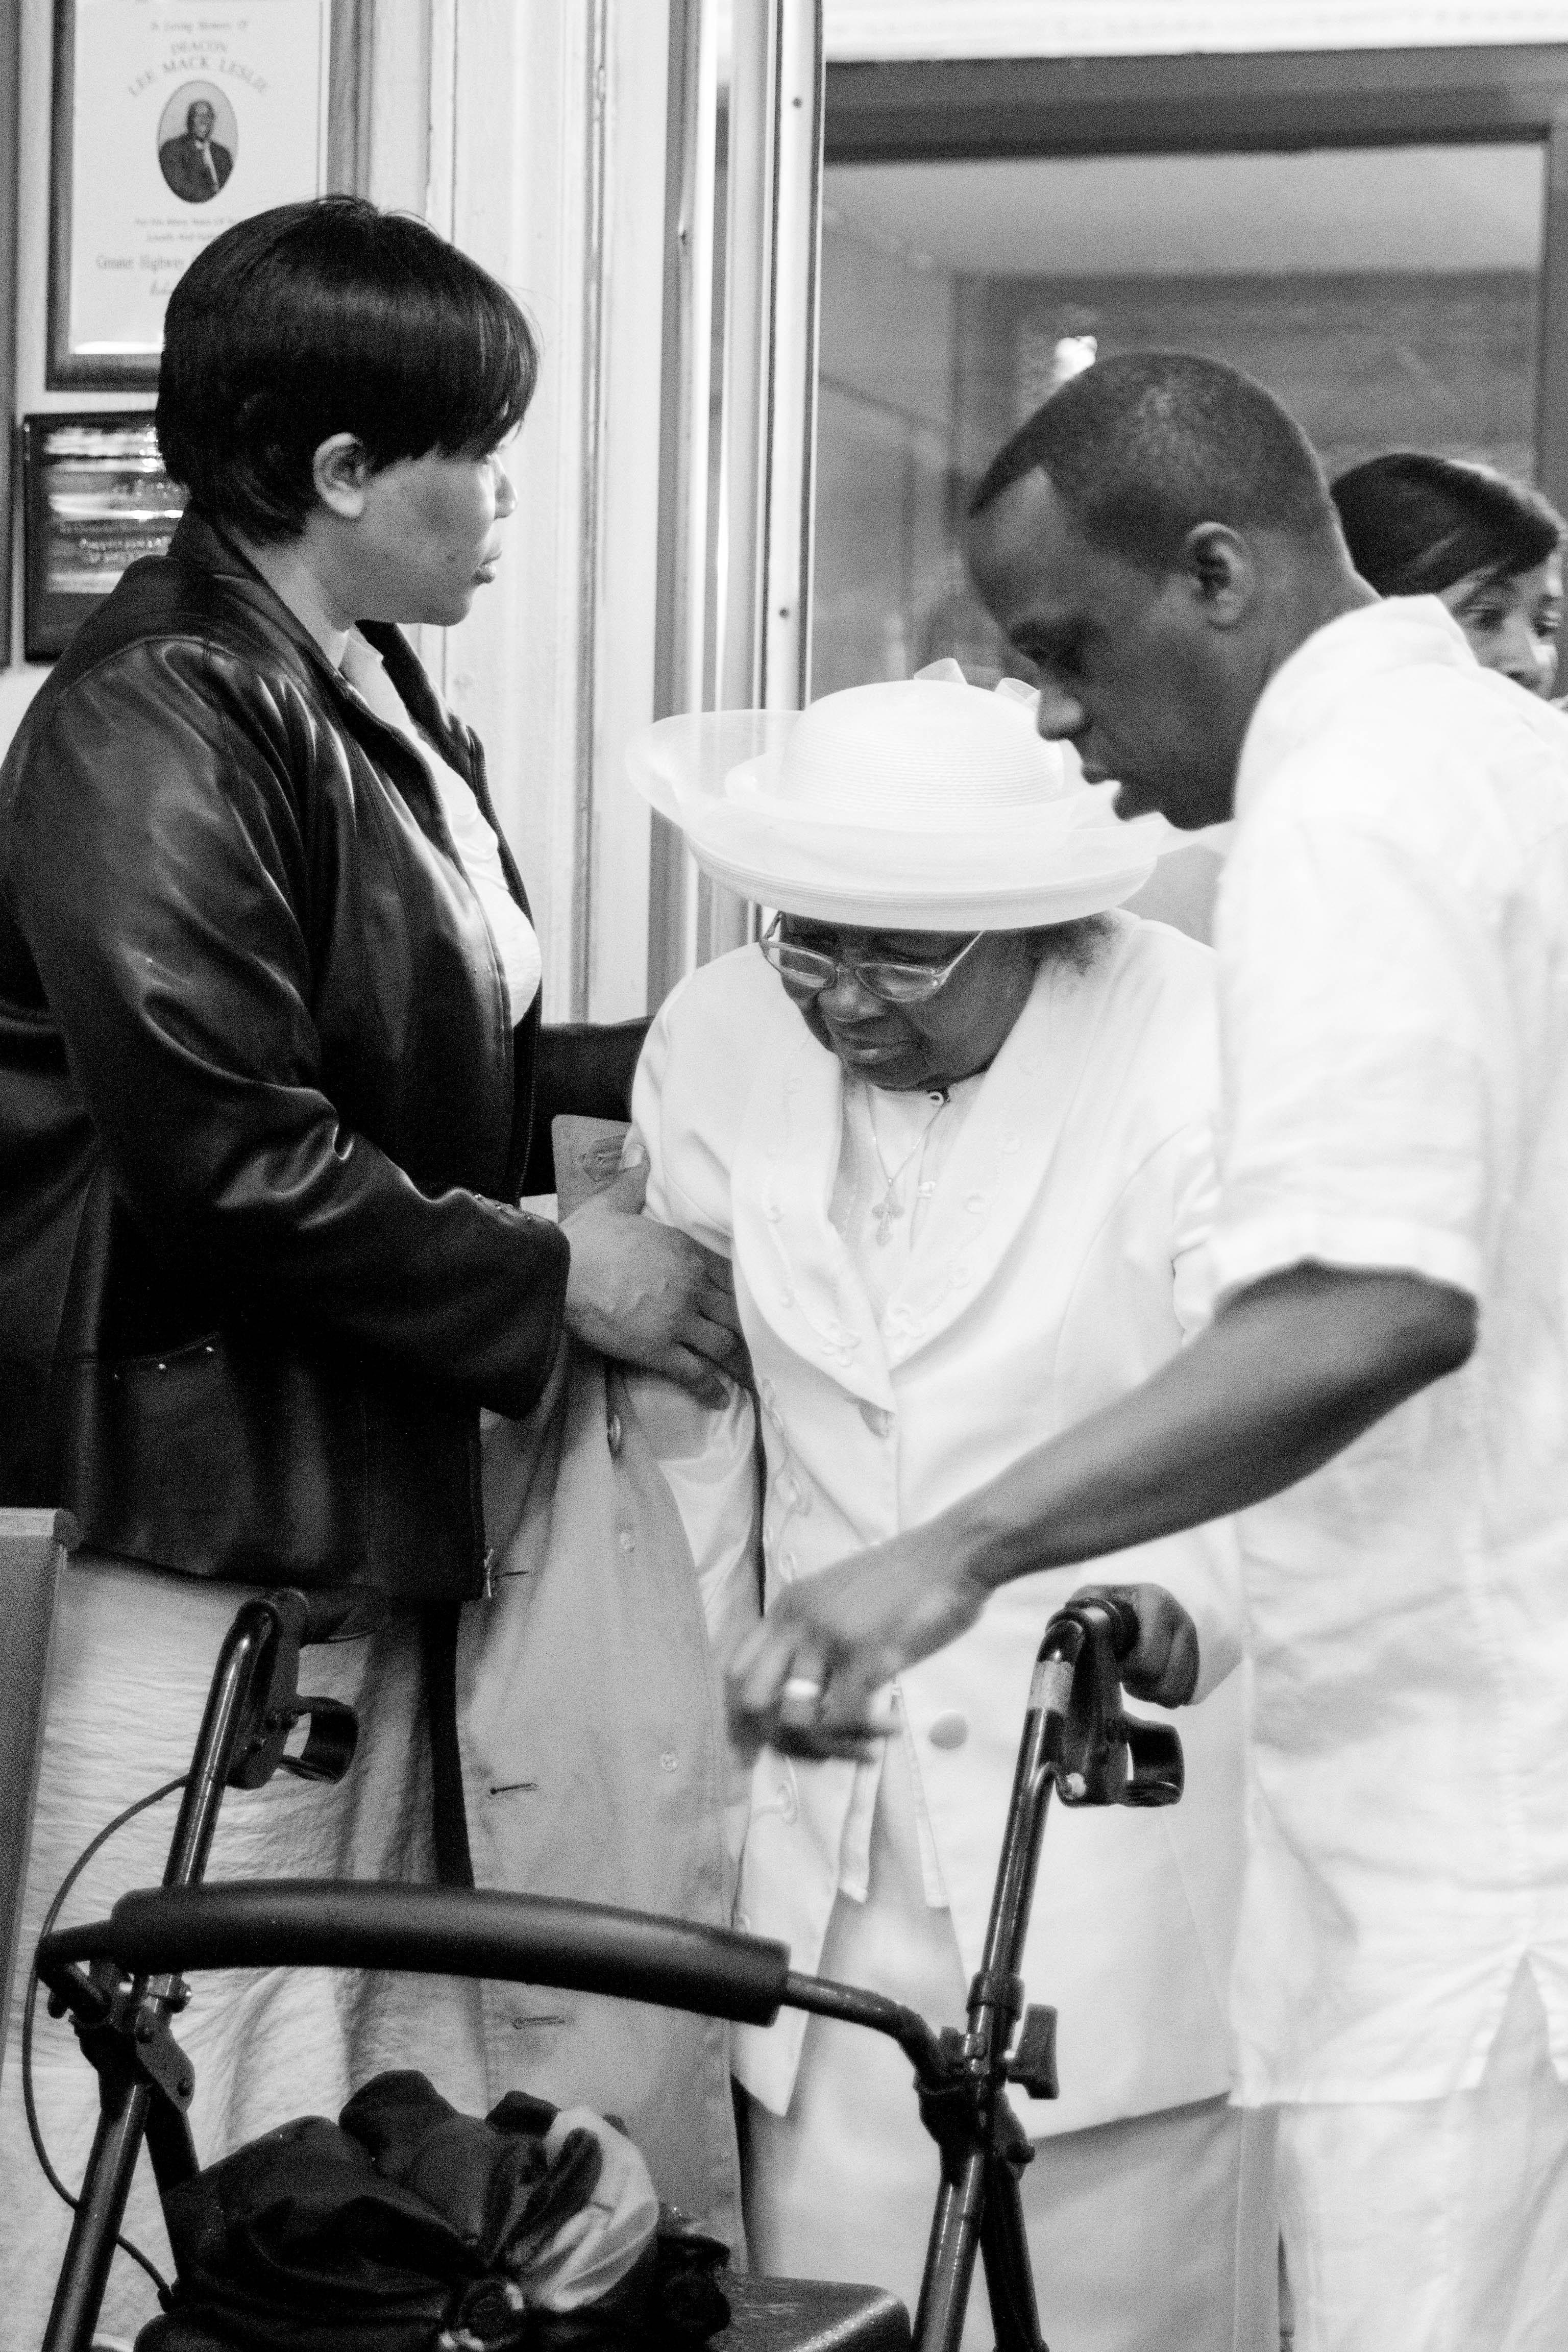
man, person, black and white, people, male, church, monochrome, blackandwhite, photograph, harlem, interaction, monochrome photography, human positions